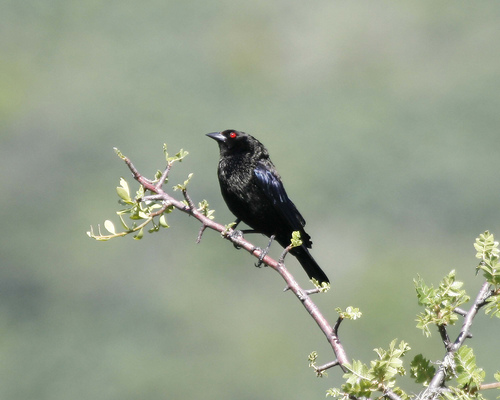
this is a black bird with a long beak and red eyes.
a black bird with red eyes, the bill is short and pointeda small black bird with black shiny feathers and bright orange eyes.
this bird has a bright red eye ring with the rest of its body, black in color.
this small black bird has red eyes and a short beak.
this small bird contains a bright red eye and eye ring, navy blue coverts and black feathers covering the rest of its body.
the eyes of the bird are a vibrant red, and the bill of the bird is short, black and pointed.
this bird has black primaries, a black crown, and a black belly.
this bird has wings that are black and has red eyes
this bird has wings that are black and has red eyes
Species: Bronzed Cowbird